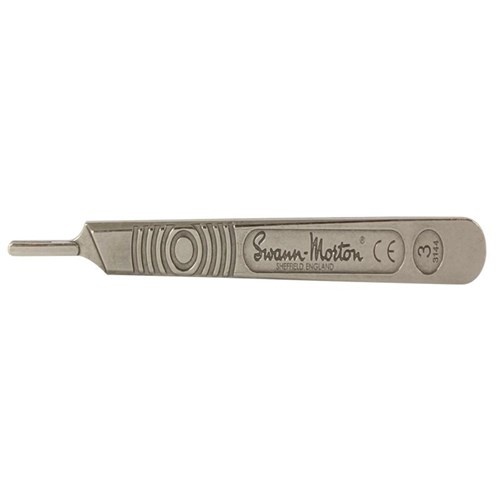
Sterling - Swann-Morton No.3 Scalpel Handle Stainless Steel | NO.3SM
More Power, Less Effort—Conquer Any Job Wasting time on weak tools? Get unstoppable power with the Sterling-Swann-Morton No.3 Scalpel Handle Stainless Steel , designed specifically for Melbourne’s toughest tradespeople. This precision tool delivers unmatched reliability and efficiency, ensuring you can tackle any job with confidence. Available now at Industrial Shed, it’s time to elevate your work quality. Key Features: Premium Stainless Steel Construction: Built to withstand heavy use, perfect for professional-grade performance. Ergonomic Design: Provides a comfortable grip, allowing for extended use without fatigue. Precision Engineering: Achieve accurate cuts every time—ideal for intricate tasks. Technical Specifications: Dimensions: 12” x 6” x 4” Weight: 2.5 kg Material: Stainless Steel Warranty: 2 Years Tough as Nails—Reliability You Can Count On Equipped for trade-grade durability, the Sterling-Swann-Morton No.3 Scalpel Handle Stainless Steel is your go-to tool for professional results. Whether you’re in Melbourne or beyond, experience the quality and precision that defines industrial-quality tools. Faster, Smarter, Stronger—Built for Pros Don’t settle for less when you can work smarter and get the job done faster. Stock won’t last—secure yours now at Industrial Shed and transform your toolkit today. Upgrade to the best scalpel handle for construction jobs and enjoy reliable tools designed for tradies in Melbourne. Click ‘Buy Now’ to enhance your toolkit with the Sterling-Swann-Morton No.3 Scalpel Handle Stainless Steel!
Brand: Sterling
Category: Business & Industrial > Medical > Medical Instruments > Scalpels